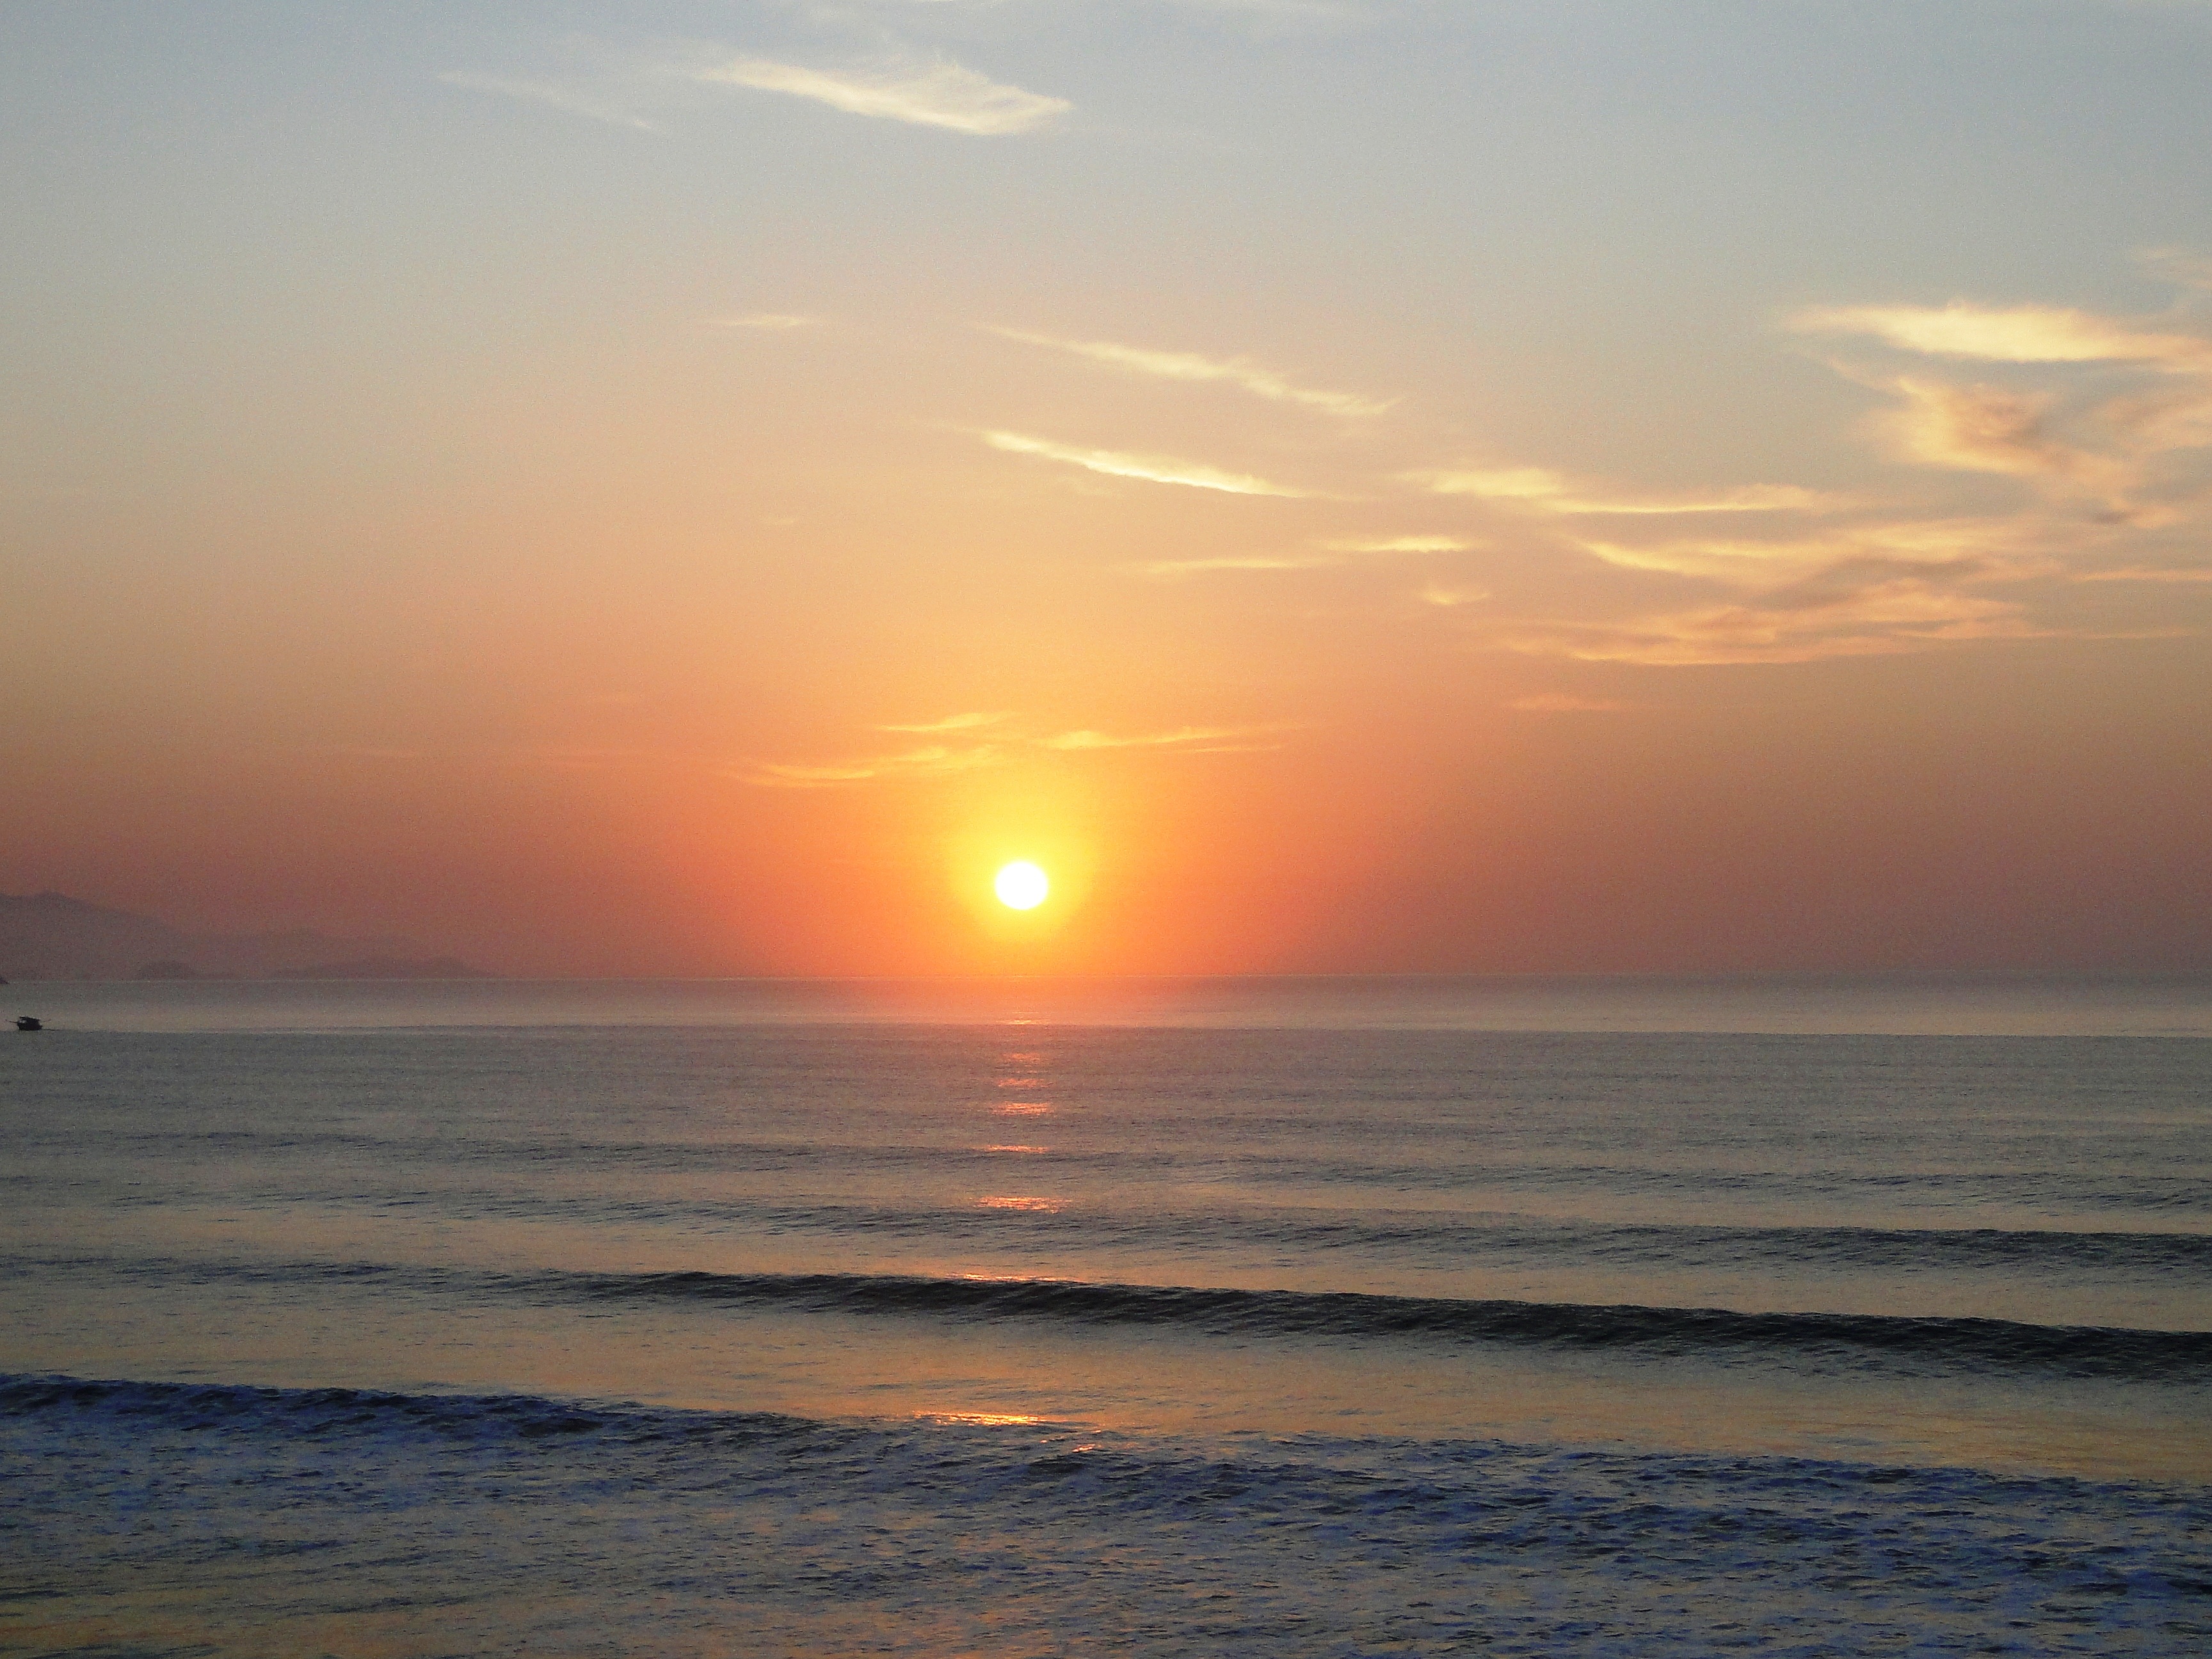
beach, sea, coast, ocean, horizon, cloud, sun, sunrise, sunset, sunlight, morning, shore, wave, dawn, dusk, evening, body of water, mar, sol, afterglow, wind wave